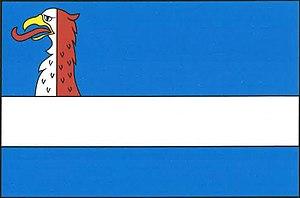
Zdislavice est un bourg du district de Benešov, dans la région de Bohême-Centrale, en République tchèque. Sa population s'élevait à 533 habitants en 2020.